Grottoes of Catullus

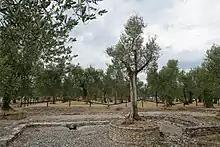
"Grande oliveto" ("Large olive grove")

In the 2010s, a recovery program of the historic olive grove has been completed. About 1500 olive trees, some centuries old, are currently present across the whole site, belonging to three different varieties typical of the area ("casaliva", "leccino" and "gargnà"). The olive harvest to produce extra virgin olive oil resumed in 2012.